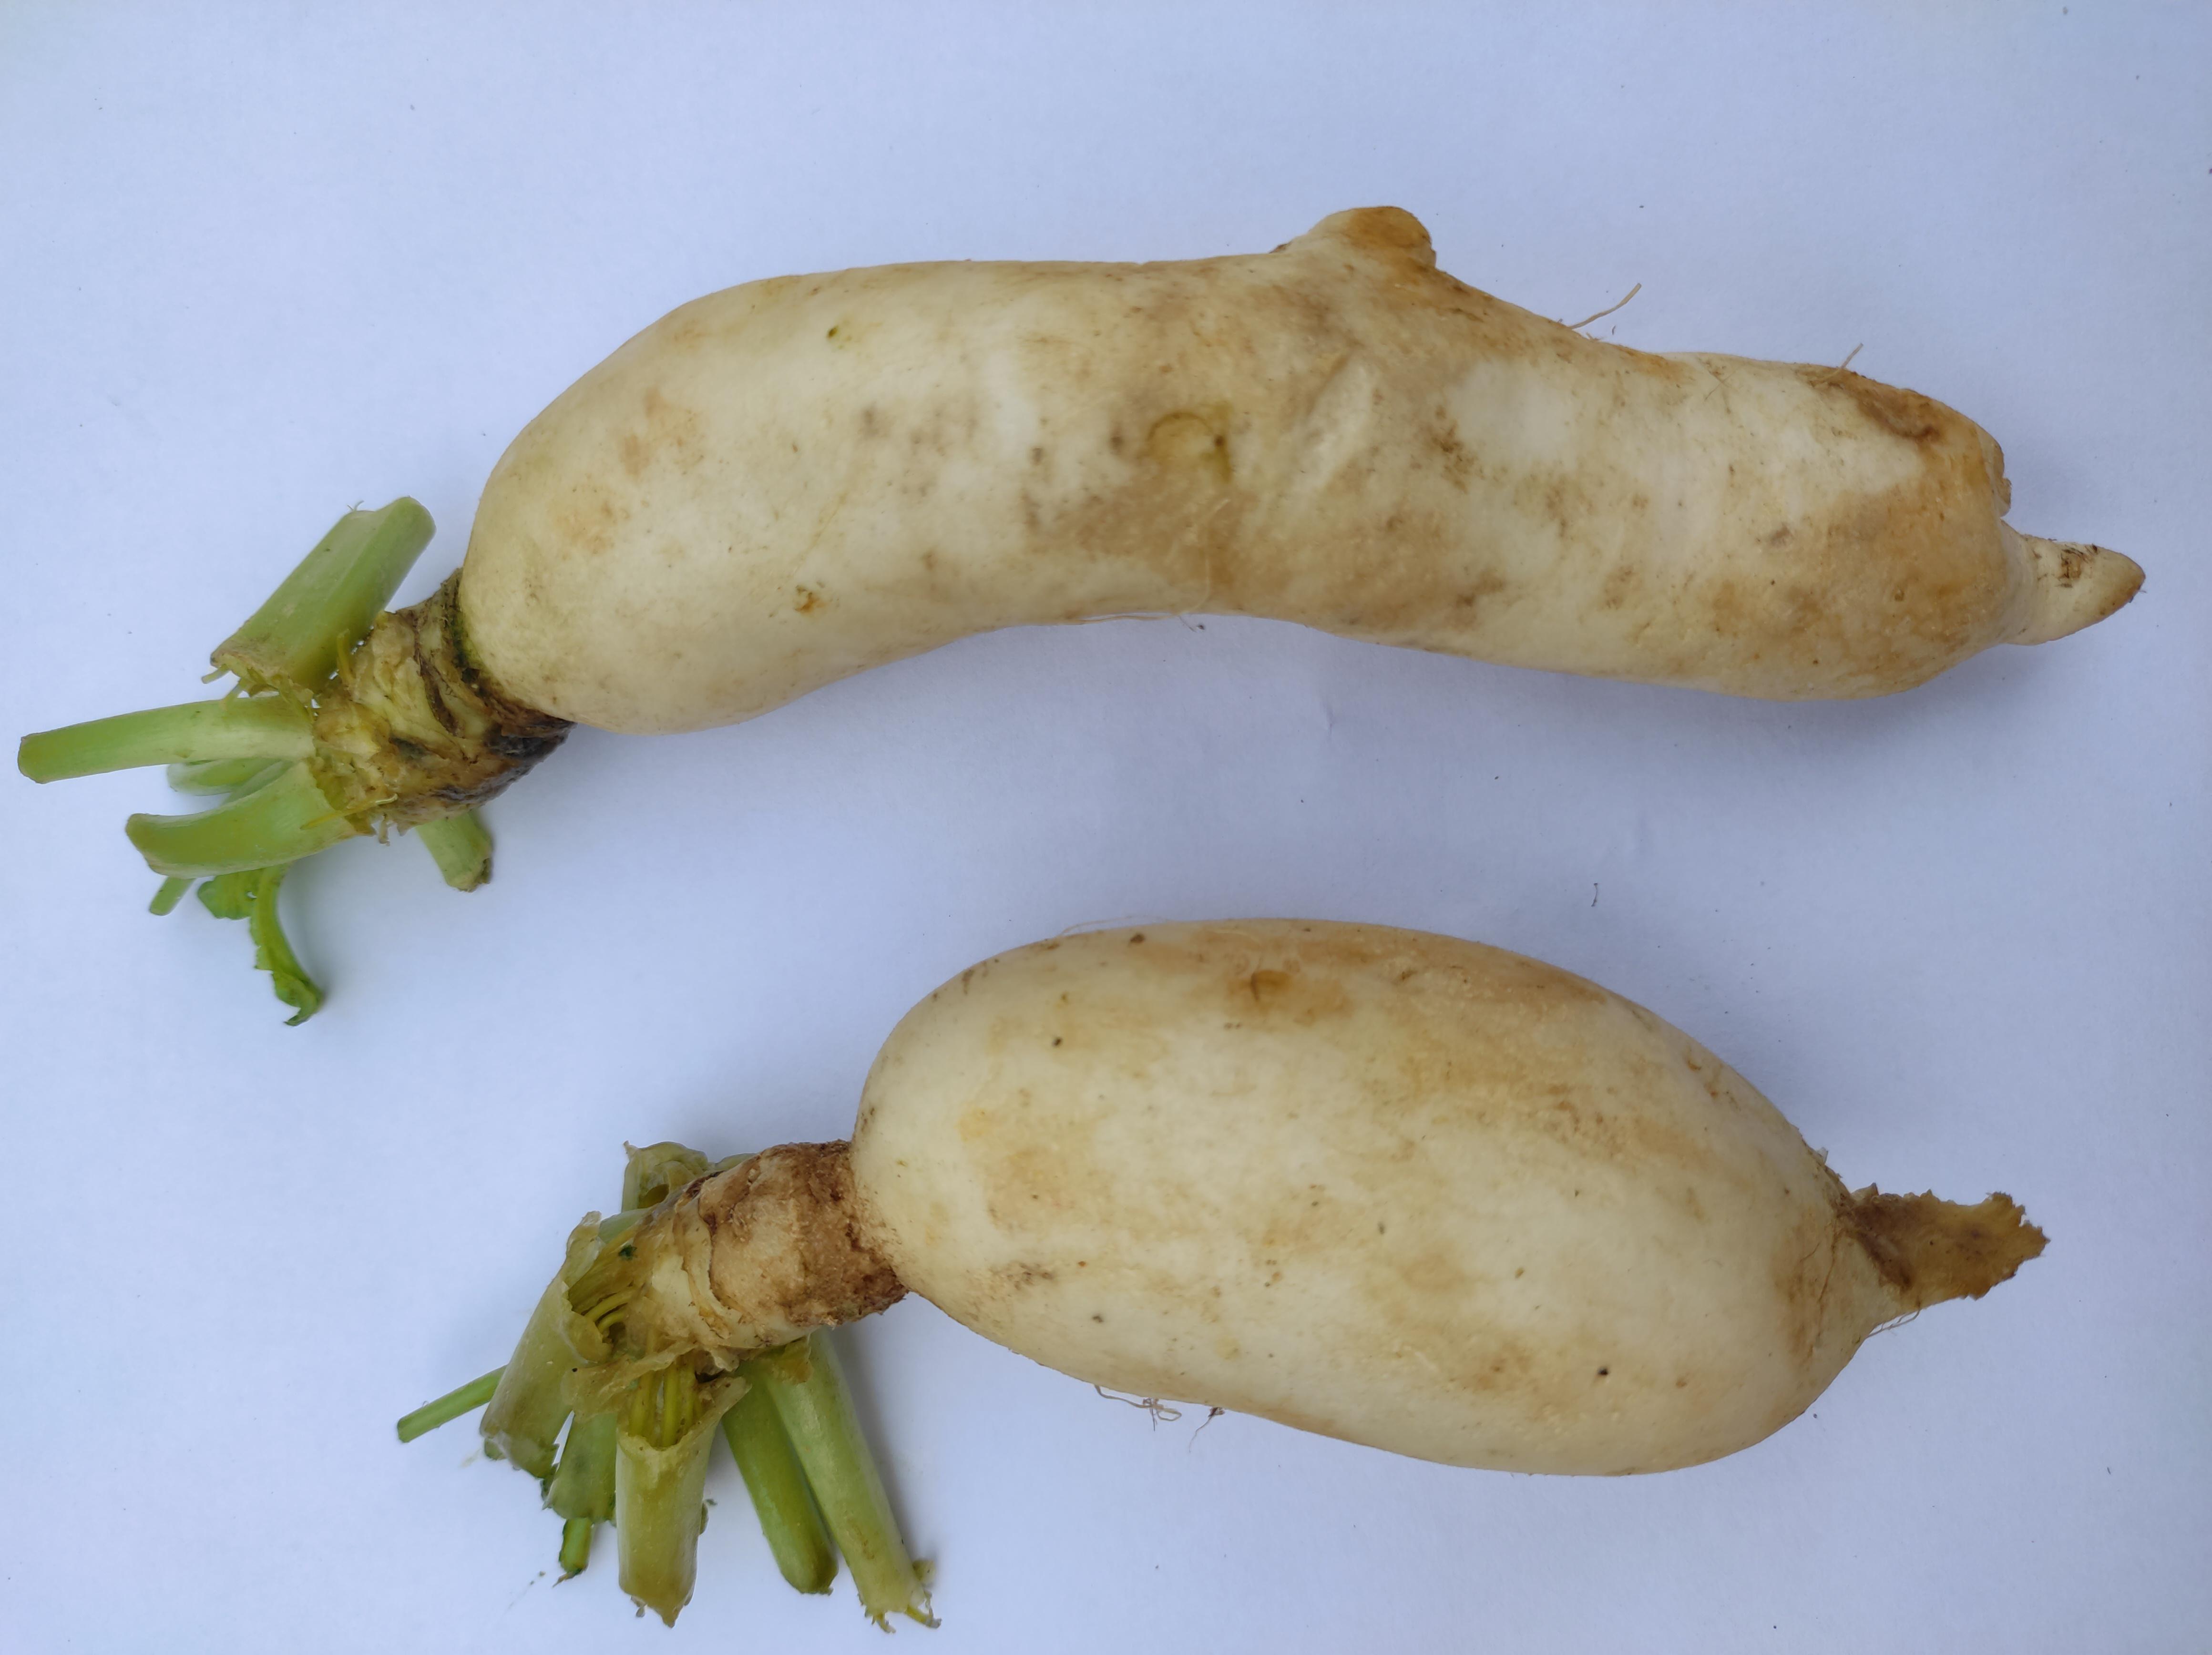
Label: Radish